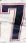
Number: 7